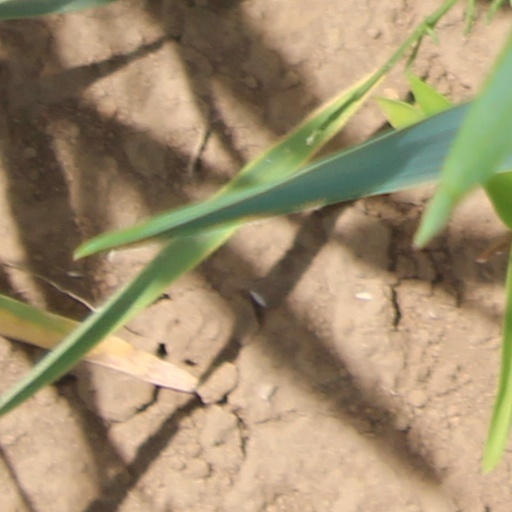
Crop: wheat